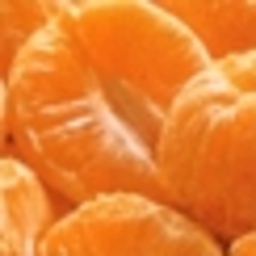
Label: peels